Kendal

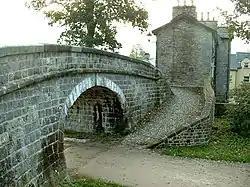
A bridge over the old course of the Lancaster Canal, now used as a footpath

Kendal railway station lies on the Windermere Branch Line. Northern Trains provides direct services to Windermere to the north and to Oxenholme and Lancaster to the south, which are both on the West Coast Main Line.